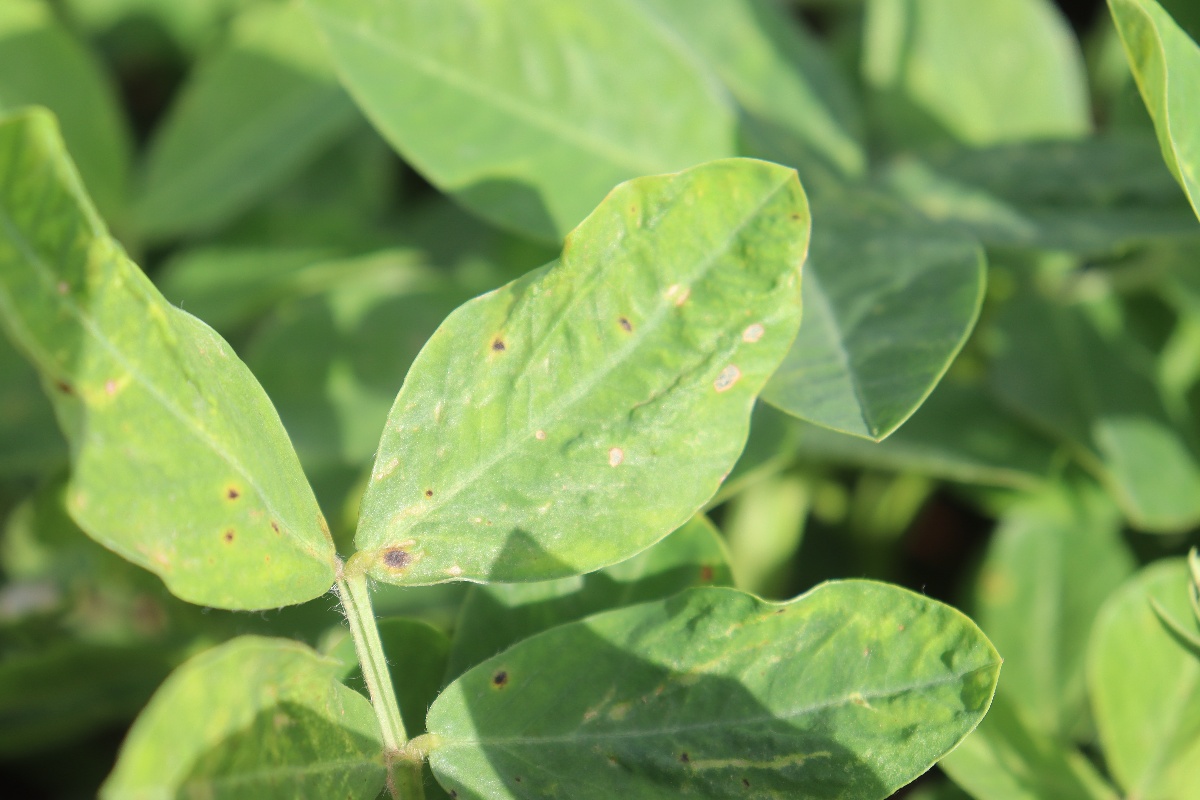
Label: early_leaf_spot